Edwin Ruud

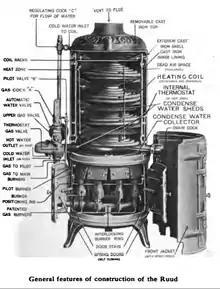
A 1915 diagram showing the innards of a Ruud instantaneous water heater

Ruud's business expanded as he popularized and improved on his instant water heater design. In 1908, Ruud Manufacturing acquired two local heating and plumbing firms. James Hay of the James Hay Company, heating and plumbing engineers, closed his business in order to operate as president of the Ruud Manufacturing Company in 1908. and J.H. Folsom of Folsom-Webster Co., heating and plumbing contracting firm, dissolved his partnership in Folsom-Webster Company in 1908 to serve as chief of the Cincinnati branch of the Ruud Manufacturing Company. By 1915, the Ruud Manufacturing Company had offices in Pittsburgh, Pennsylvania; Kalamazoo, Michigan; Toronto, Canada; and Hamburg, Germany.